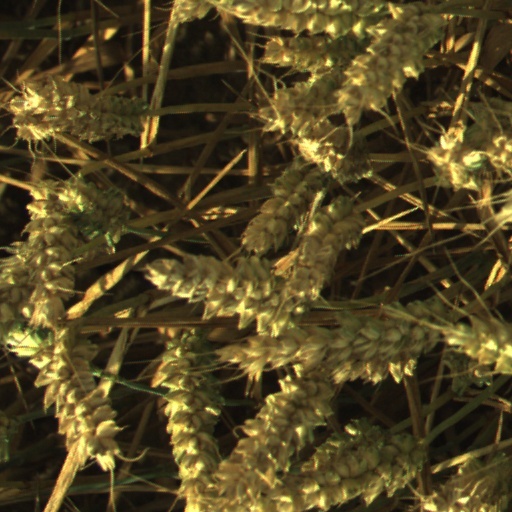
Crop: wheat